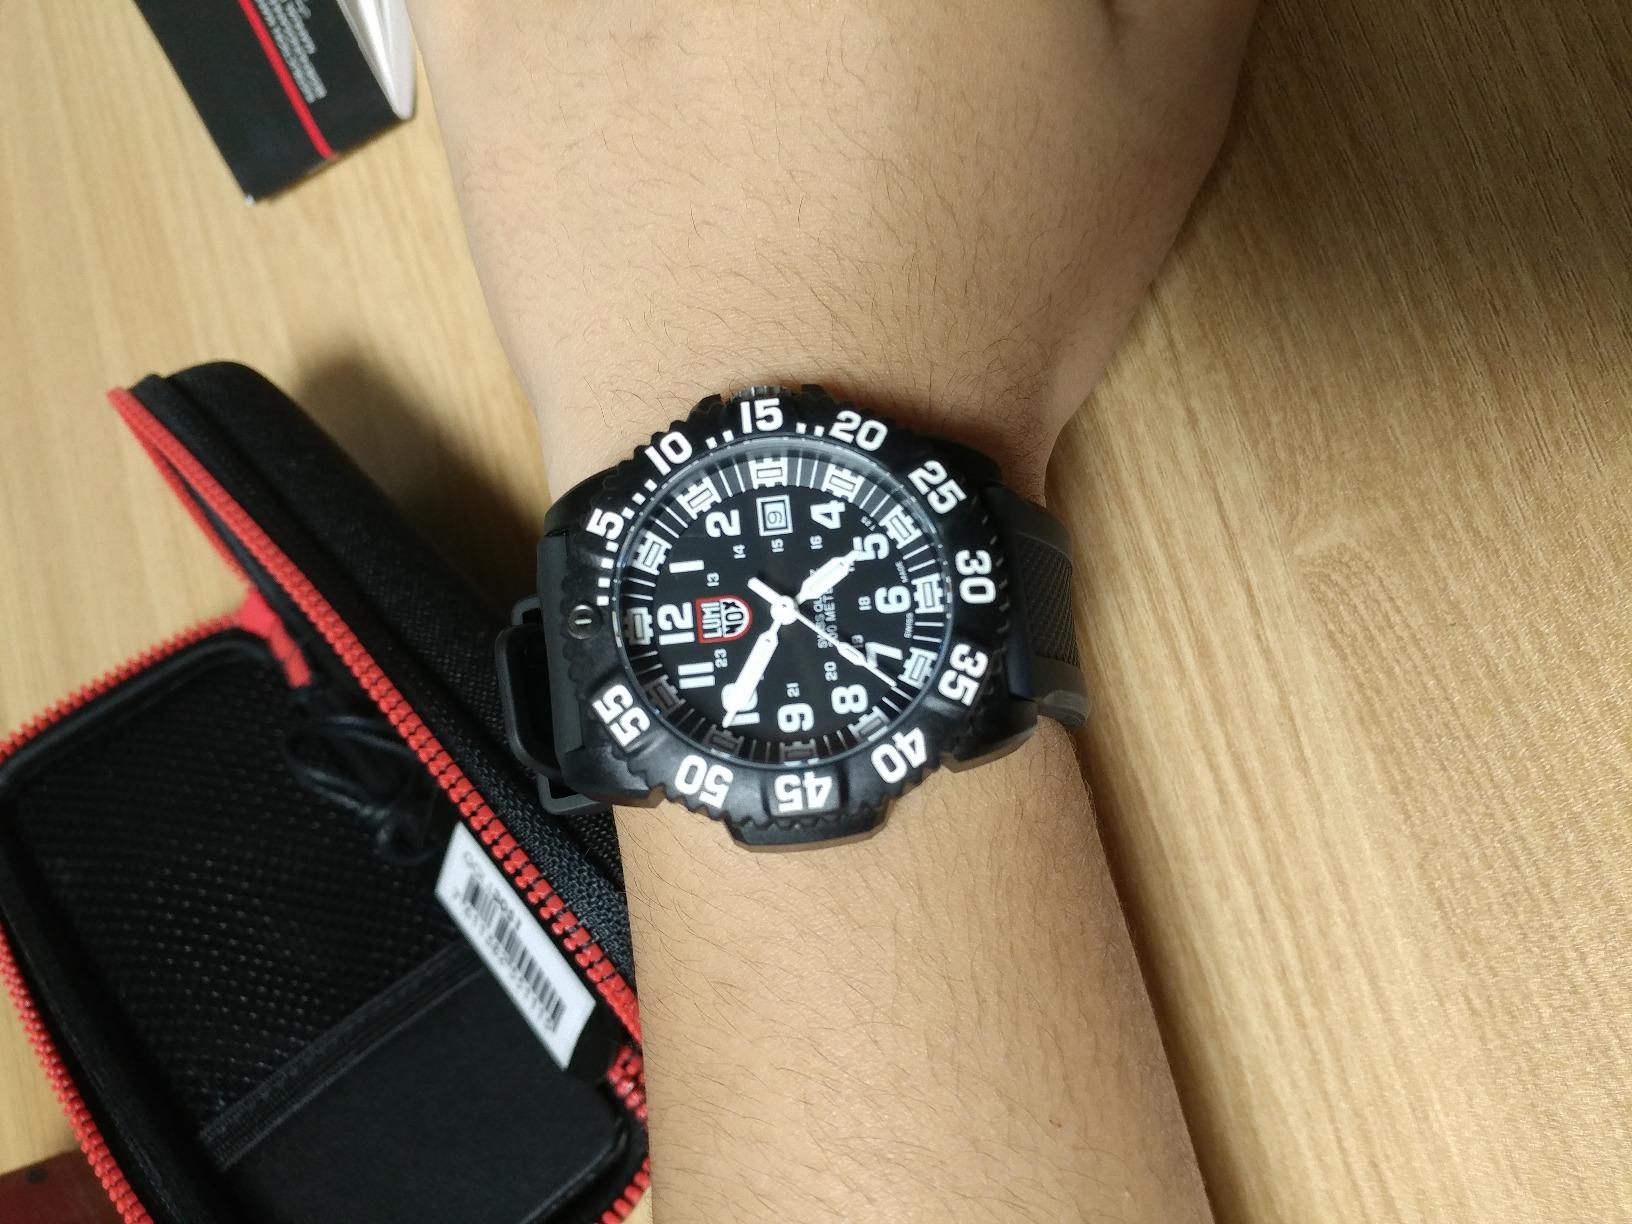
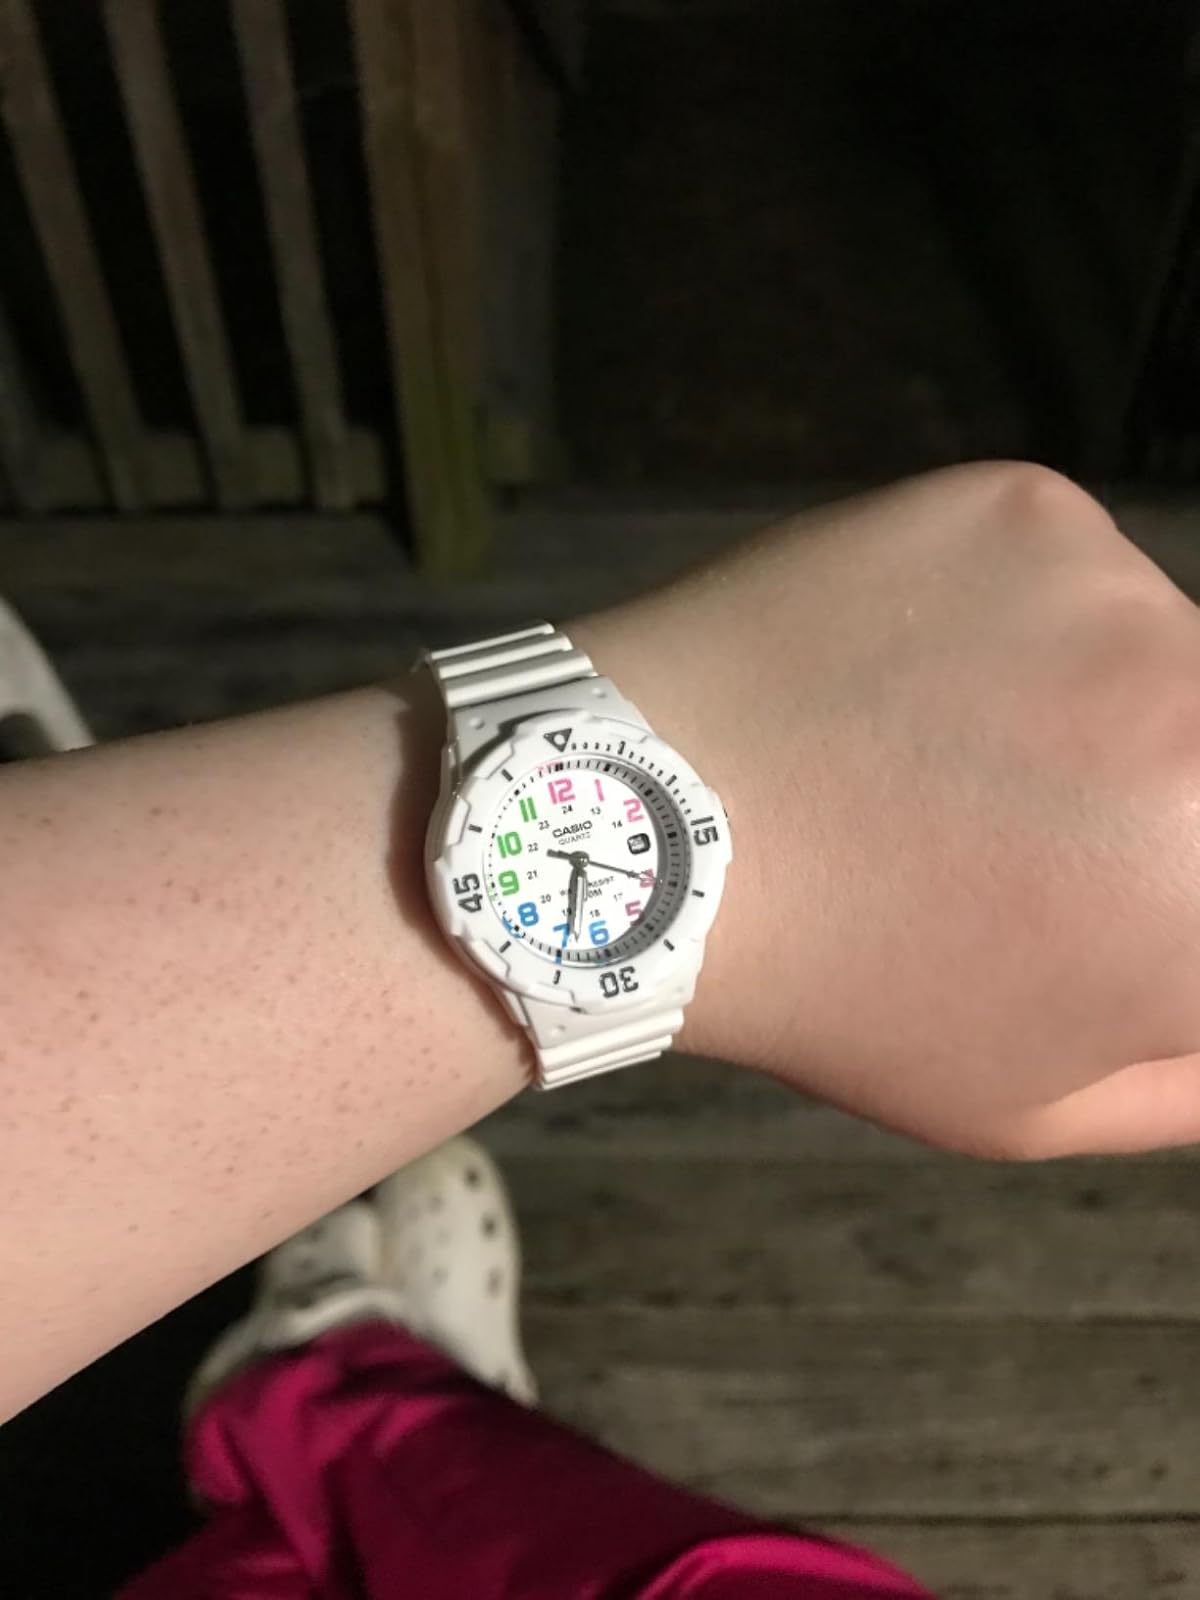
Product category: accessories_watch
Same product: no